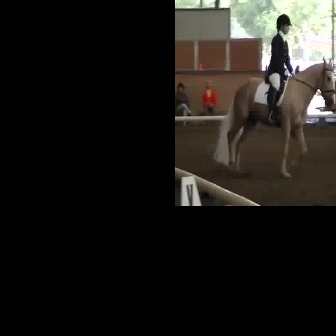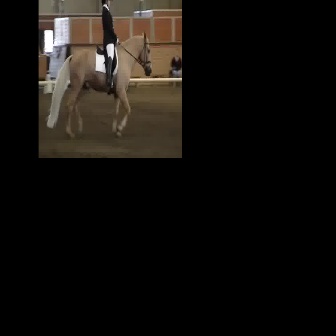
  Please identify the target specified by the bounding box [213,55,335,177] in the first image and locate it in the second image. Return the coordinates in [x_min,y_min,x_max,y_max] format.
Answer: [46,31,151,137]